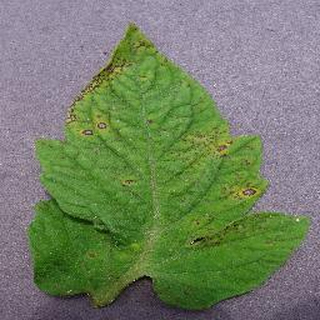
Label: tomato_septoria_leaf_spot